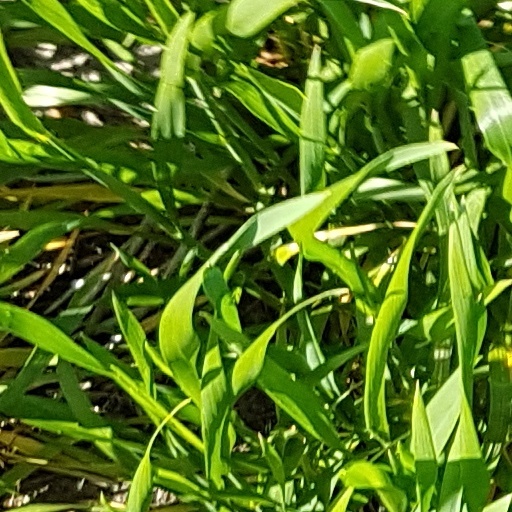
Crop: wheat